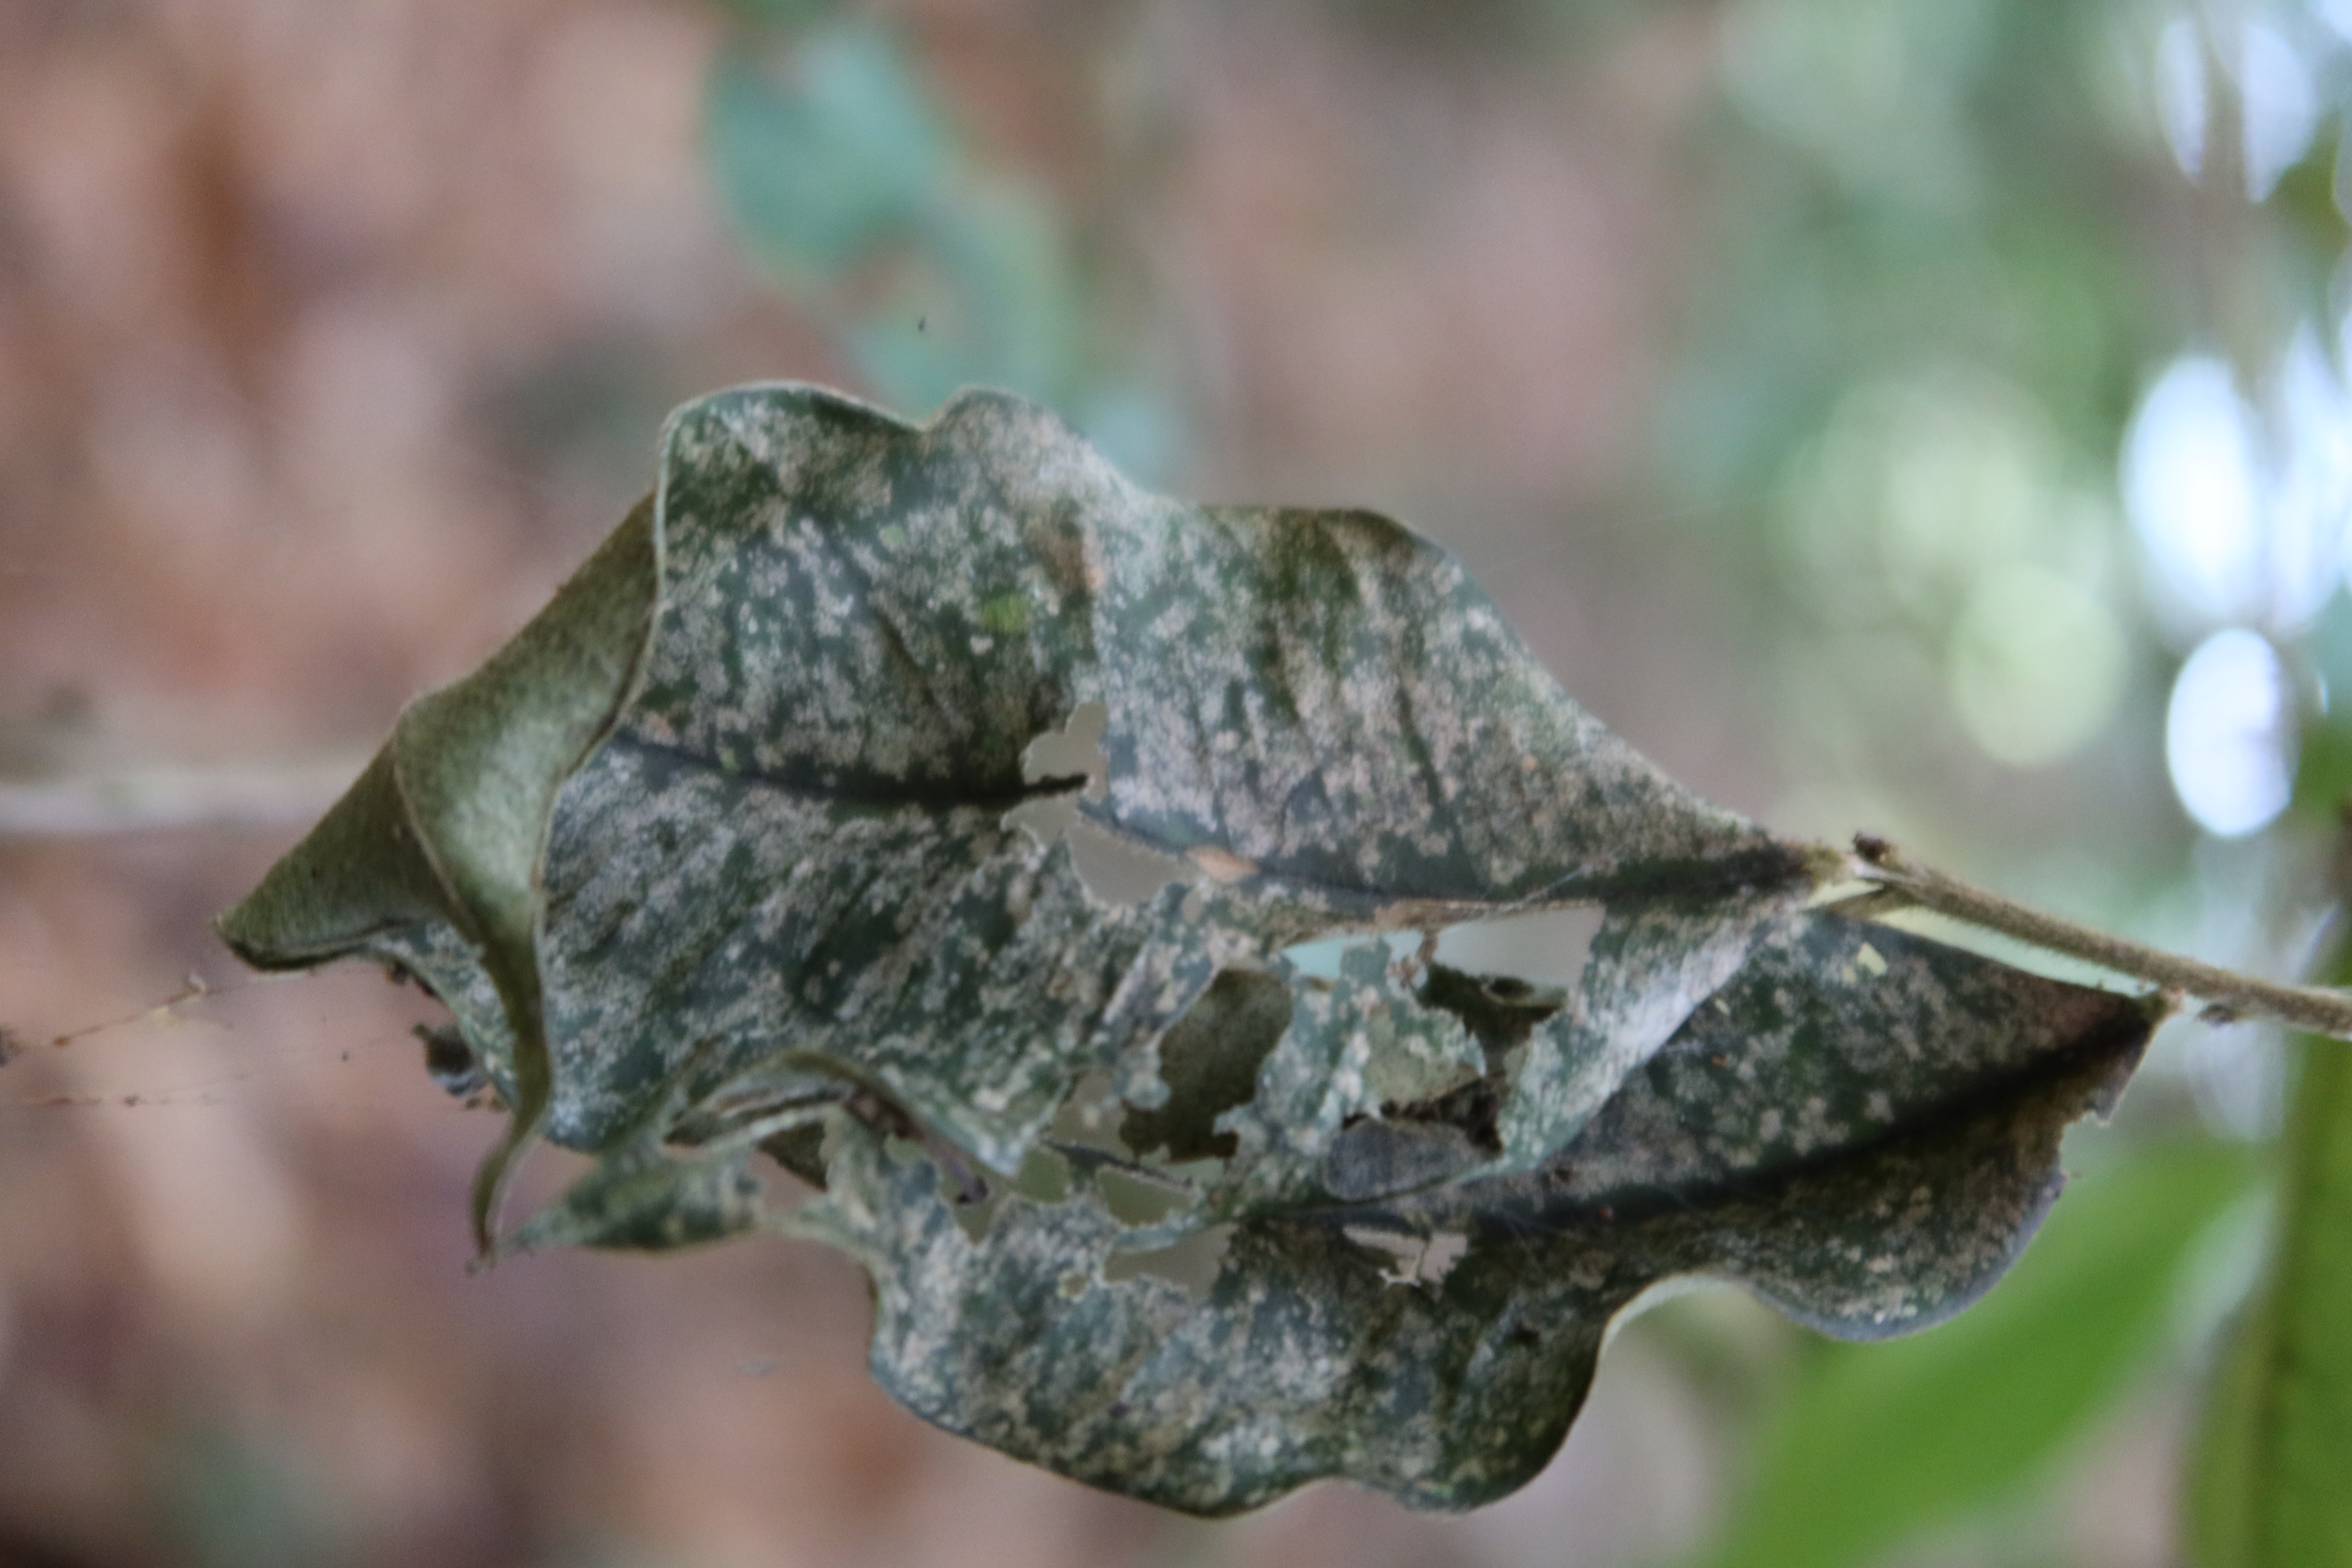
Label: Translucent lesion